La bellezza di Ippolita

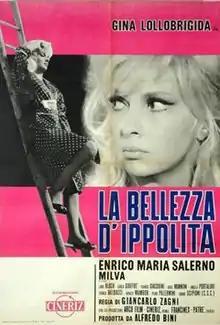
Film poster

La bellezza di Ippolita is a 1962 Italian comedy film directed by Giancarlo Zagni, starring Gina Lollobrigida and Enrico Maria Salerno. It was entered into the 12th Berlin International Film Festival.